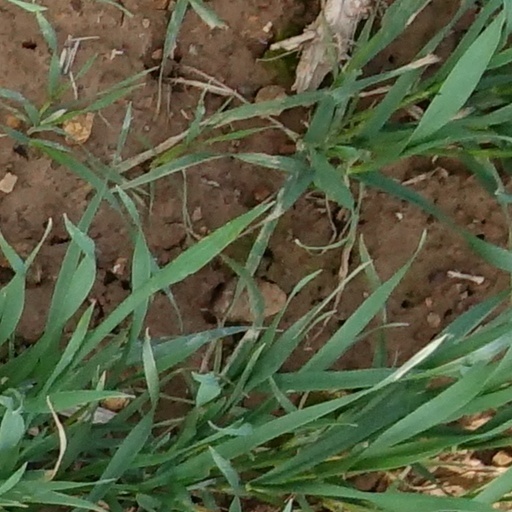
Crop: wheat